Scottish Psalter (1564)

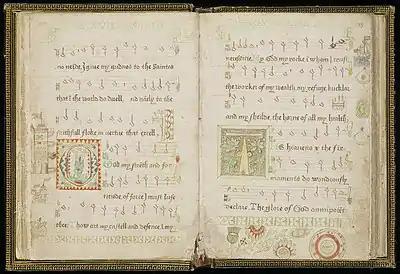
Psalm 118 in the 1564 Scottish Metrical Psalter

The Scottish Psalter of 1564 was the first psalter or psalm book to be published in Scotland. It was published by the Church of Scotland under the influence of John Knox as part of the Book of Common Order which was a more general directory for public worship. The precise details concerning the publication of the Scottish Psalter are not known as the early records of the Church of Scotland are lost. However, it appears that its publication was determined at the Church's General Assembly in December 1562.